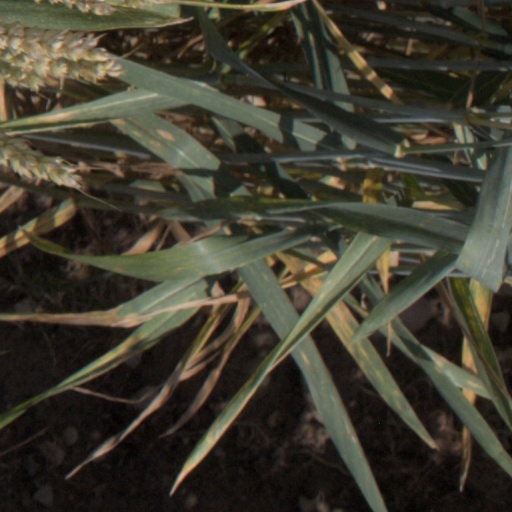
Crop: wheat